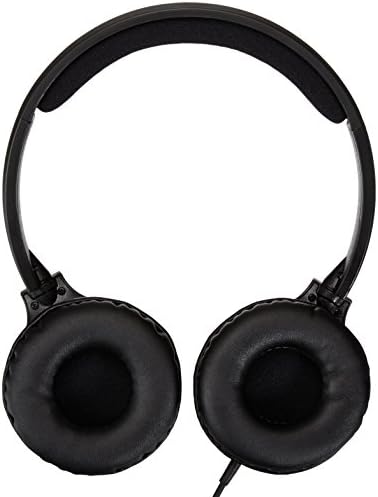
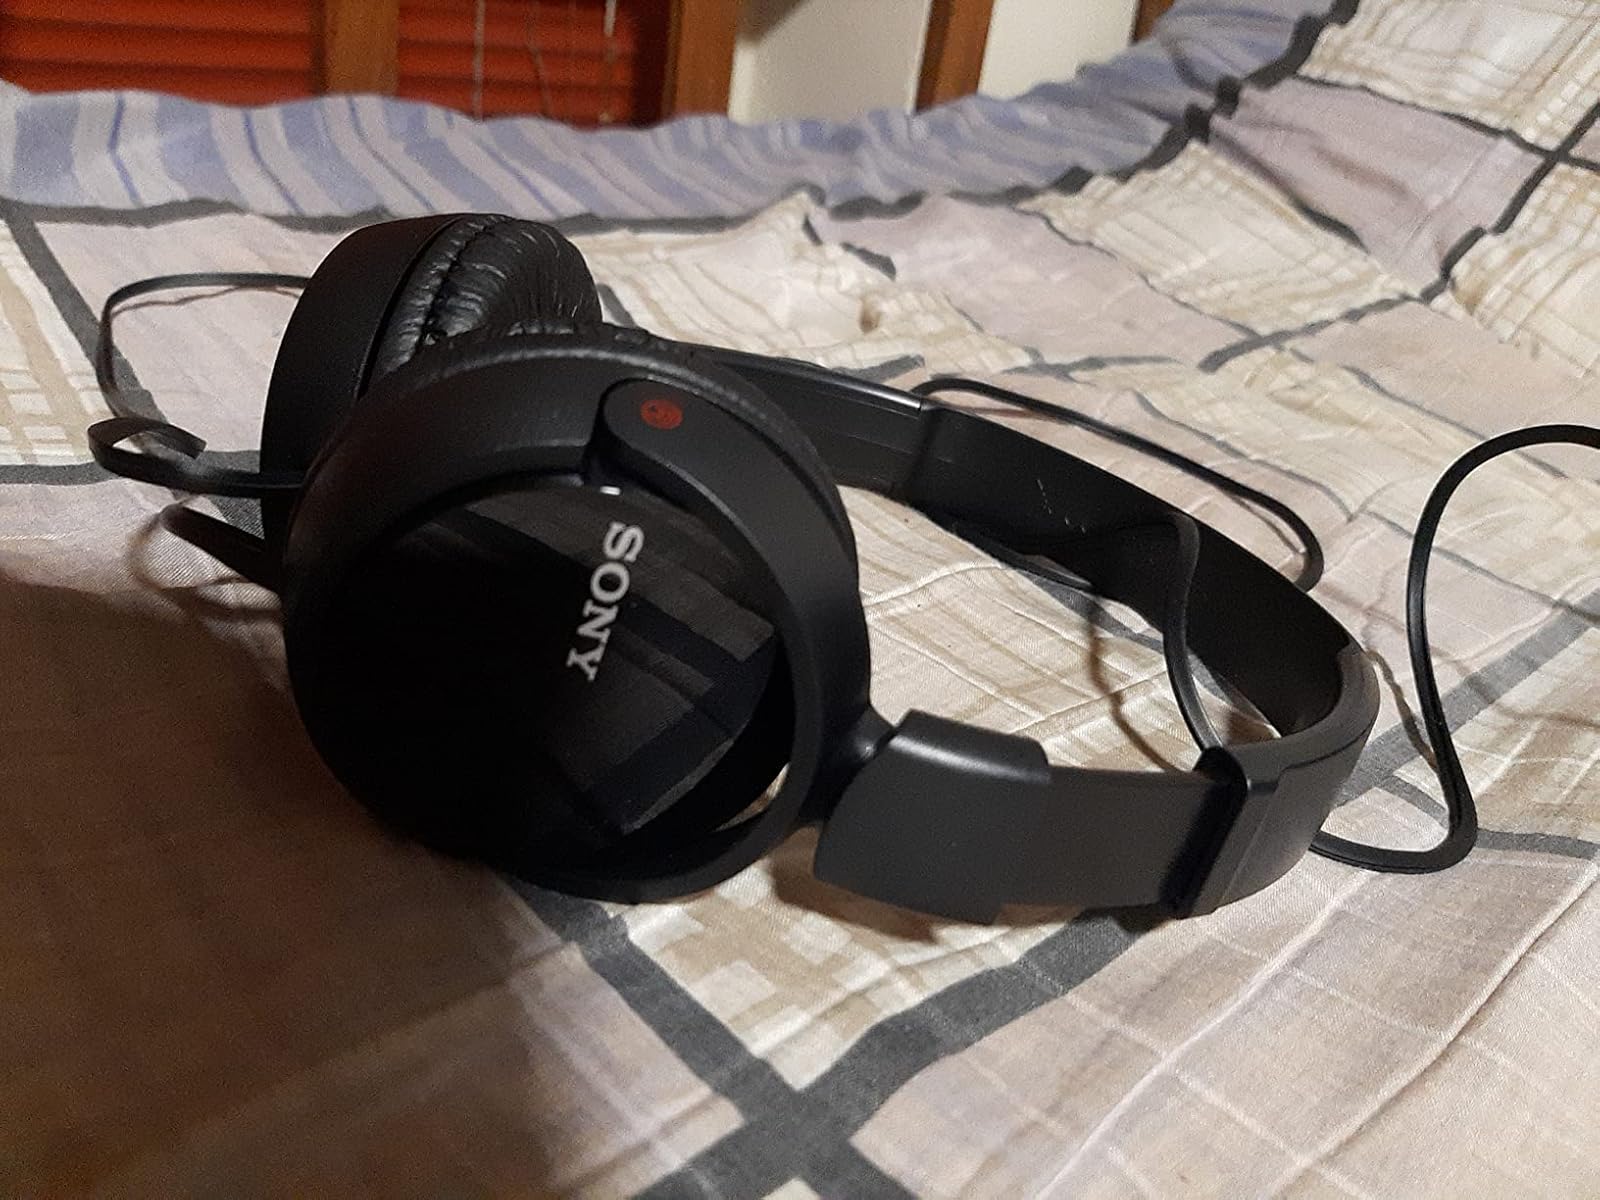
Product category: headphones
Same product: no